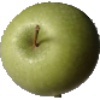
Label: Apple Granny Smith 1